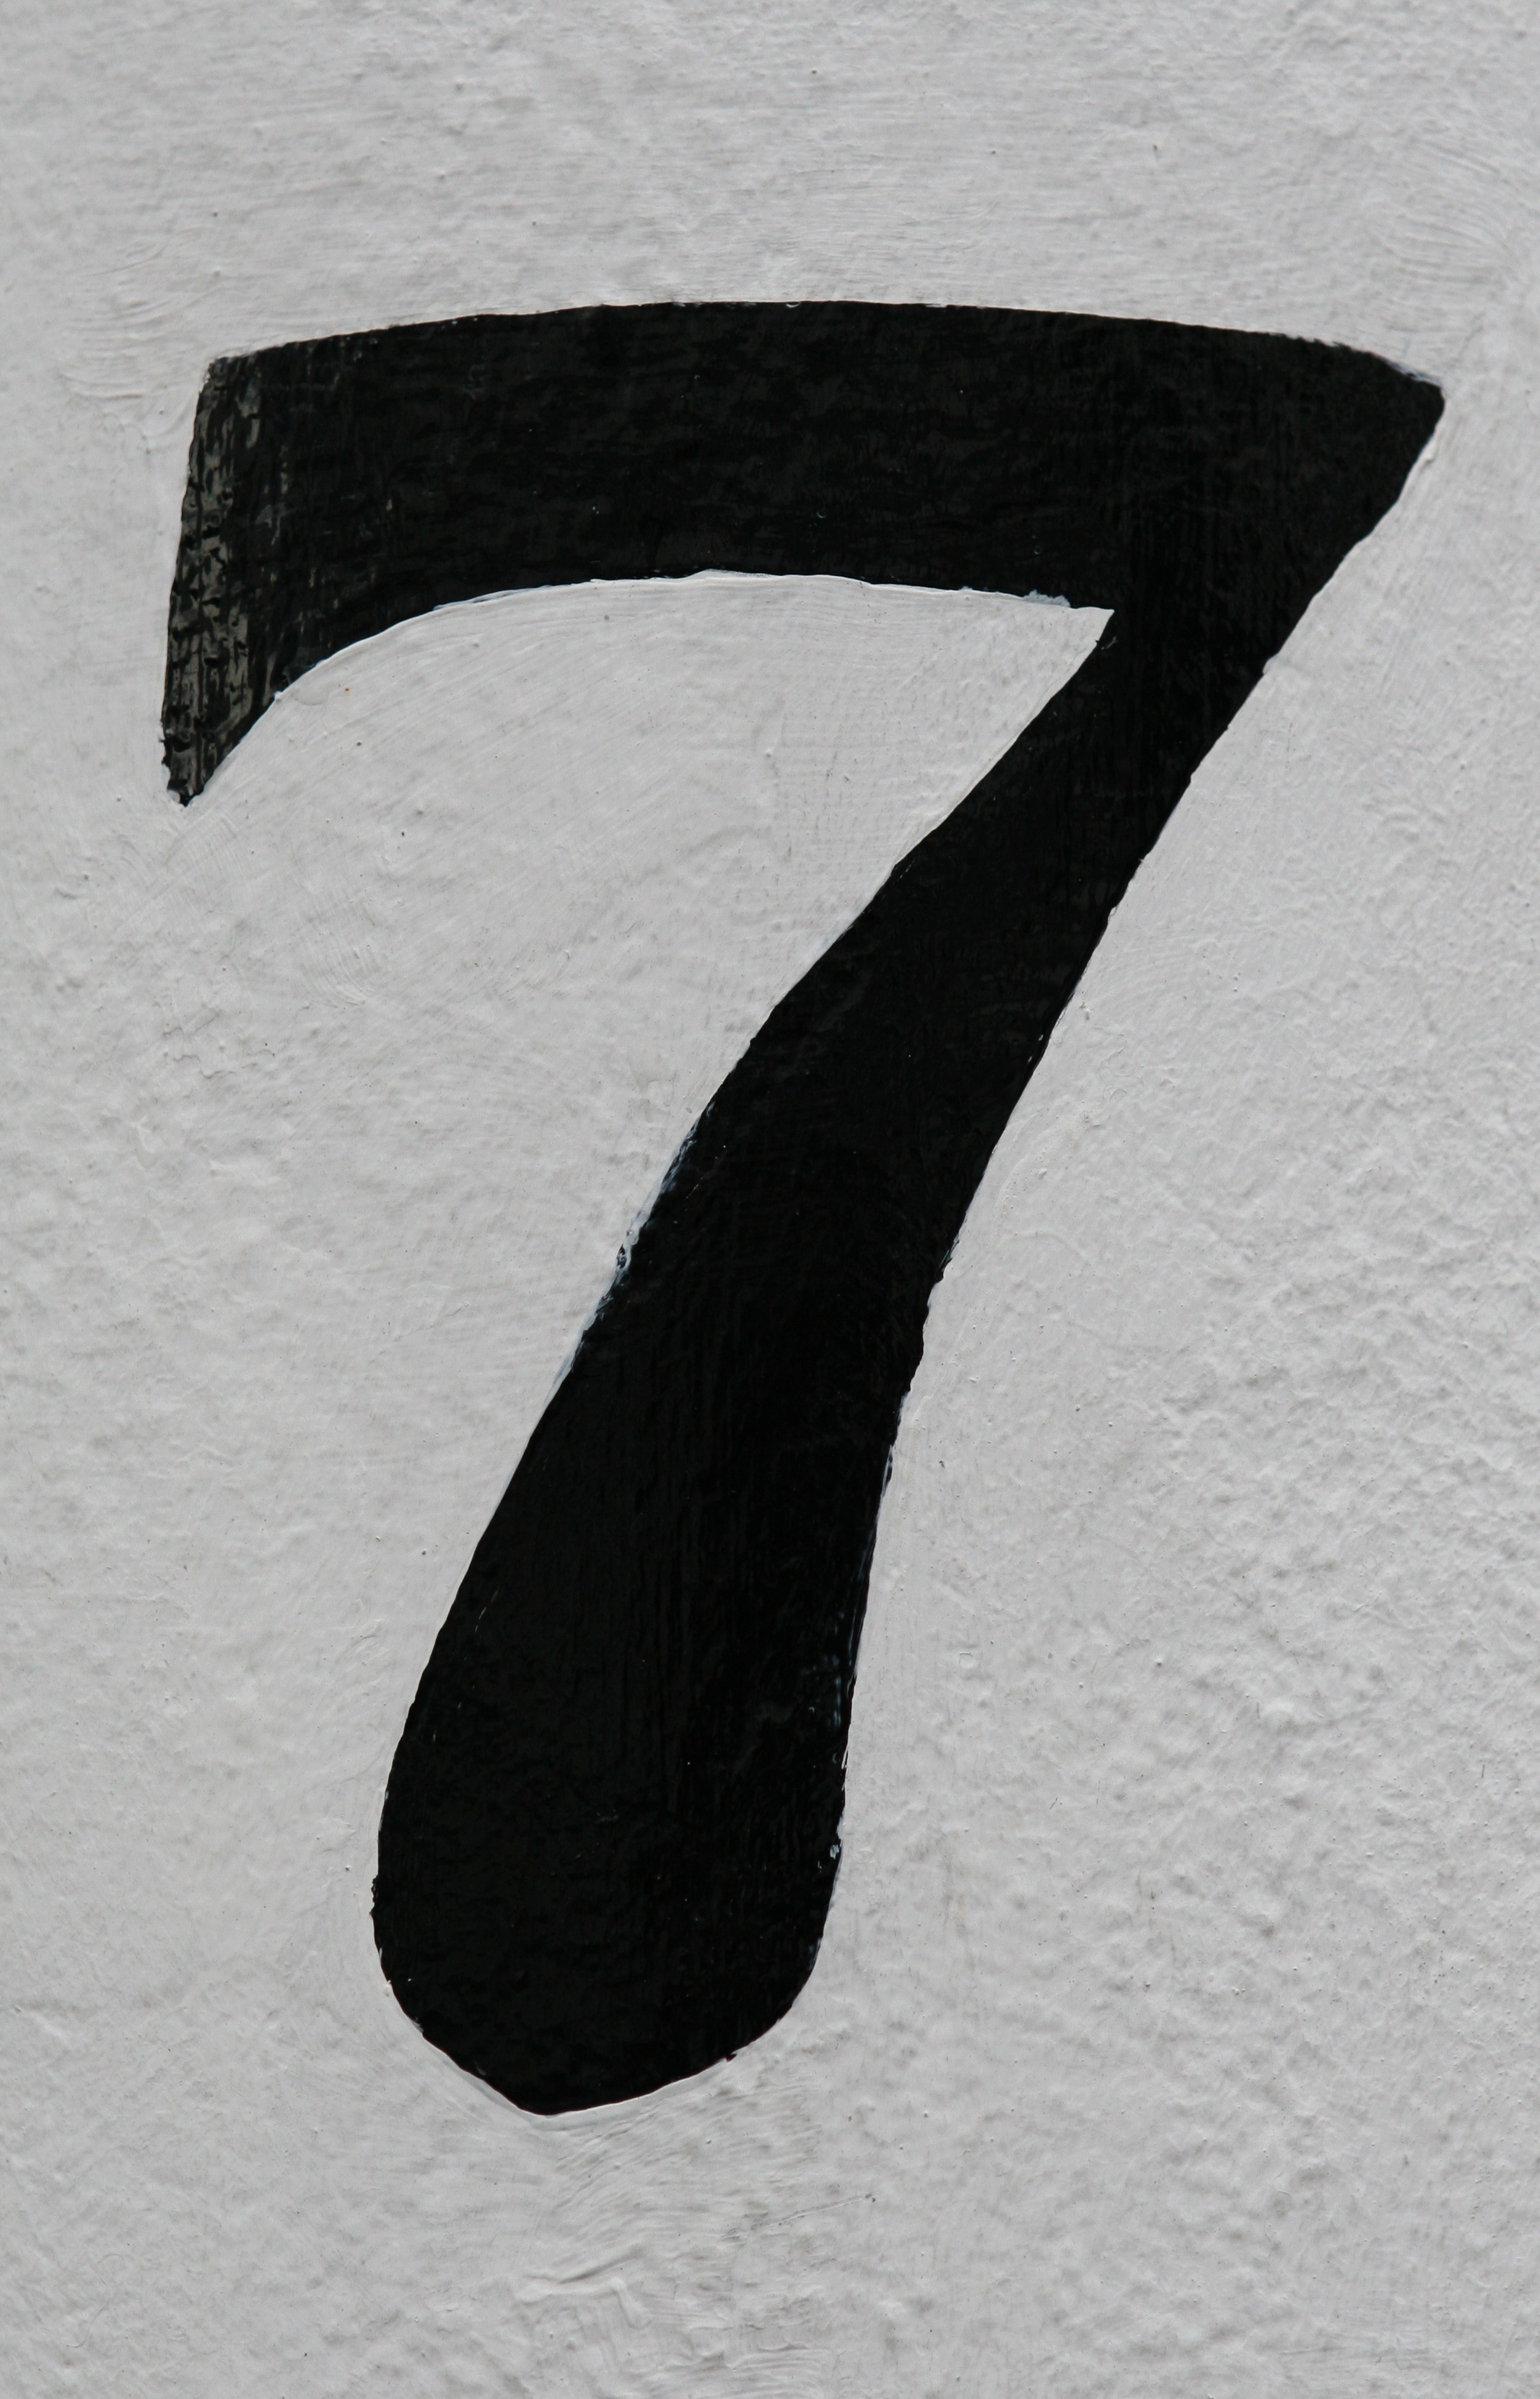
hand, wing, abstract, number, symbol, black, human body, font, sketch, drawing, moustache, organ, calligraphy, 7, seven, address